Cup of coffee (sports idiom)

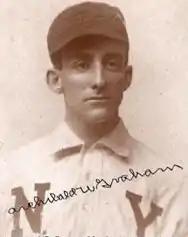
Outfielder Moonlight Graham's cup of coffee with the 1905 New York Giants was made famous by "Field of Dreams".

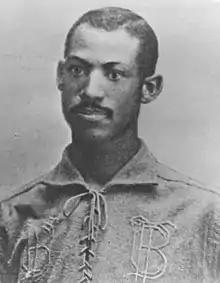
Moses Fleetwood Walker, c. 1884

Players who play only a few games in the National Hockey League and spend the rest of their careers in the American Hockey League or other professional leagues are common in professional hockey.